Electoral history of Jack Layton

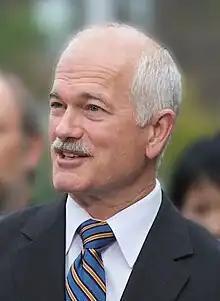
Layton, 2008

This is the electoral history of Jack Layton, the leader of the New Democratic Party (NDP) from 2003 to 2011 and leader of the Official Opposition in 2011. From 2004 to 2011, he was the NDP member of Parliament (MP) for Toronto—Danforth. Previous to his career in federal politics, Layton sat on Toronto City Council from 1982 to 1991 and again from 1994 to 2003, and was the runner up in the 1991 mayoral election.